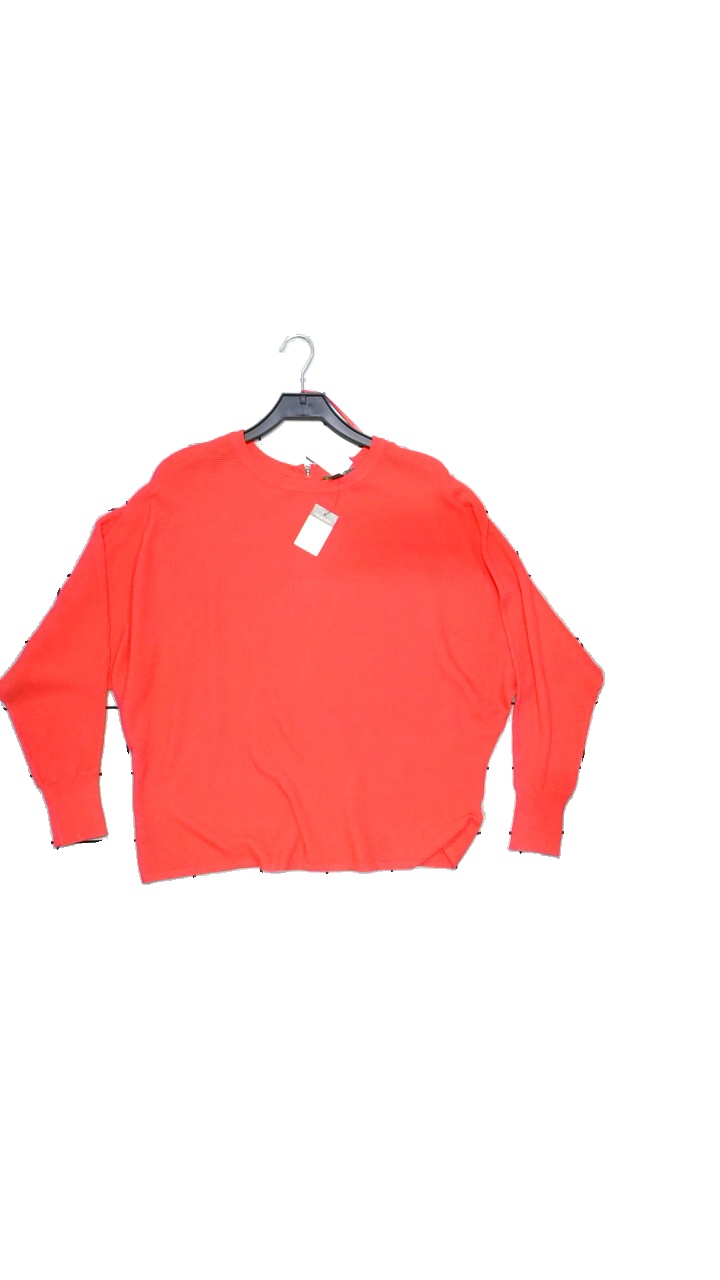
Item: Sweater (Ladies)
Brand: Primark
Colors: Pink
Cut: Regular, Loose
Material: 80% viscose, 20% nylon
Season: All
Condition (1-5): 4
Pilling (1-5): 4
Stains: Minor
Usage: Reuse
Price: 50-100